Pep Guardiola

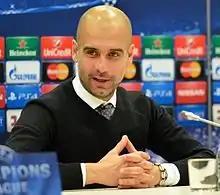
Guardiola during a press conference in 2015

The 2015–16 season started on 1 August 2015 when Bayern lost in a shoot-out to Wolfsburg in the German Super Cup. In the league, Bayern won their first ten matches. The first time they dropped points in the league was on 30 October 2015 in a 0–0 scoreline against Eintracht Frankfurt and their first loss in the league was on 5 December 2015 in a 3–1 scoreline to Borussia Mönchengladbach. In the Champions League group stage, Bayern won Group F, winning five out of the six matches. Bayern's only loss in the Champions League group stage was against Arsenal on 20 October. This was Bayern's first loss in all competitions during the 2015–16 season.